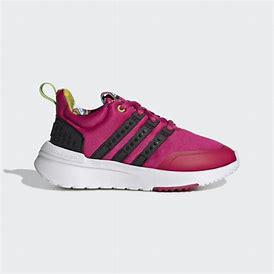
Brand: Adidas
Model: Racer Tr X Lego